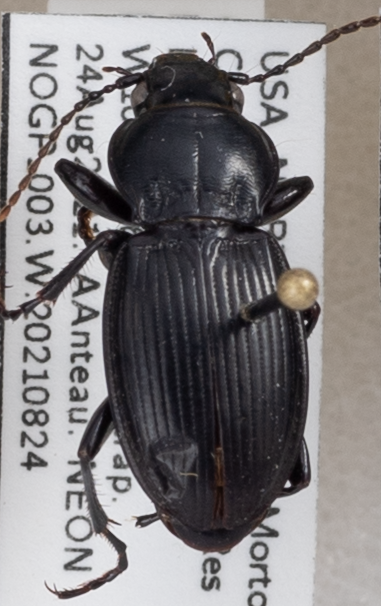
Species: Cyclotrachelus torvus
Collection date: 2021-08-24
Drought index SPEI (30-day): -1.898
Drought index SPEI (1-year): -2.09
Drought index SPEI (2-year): -1.642